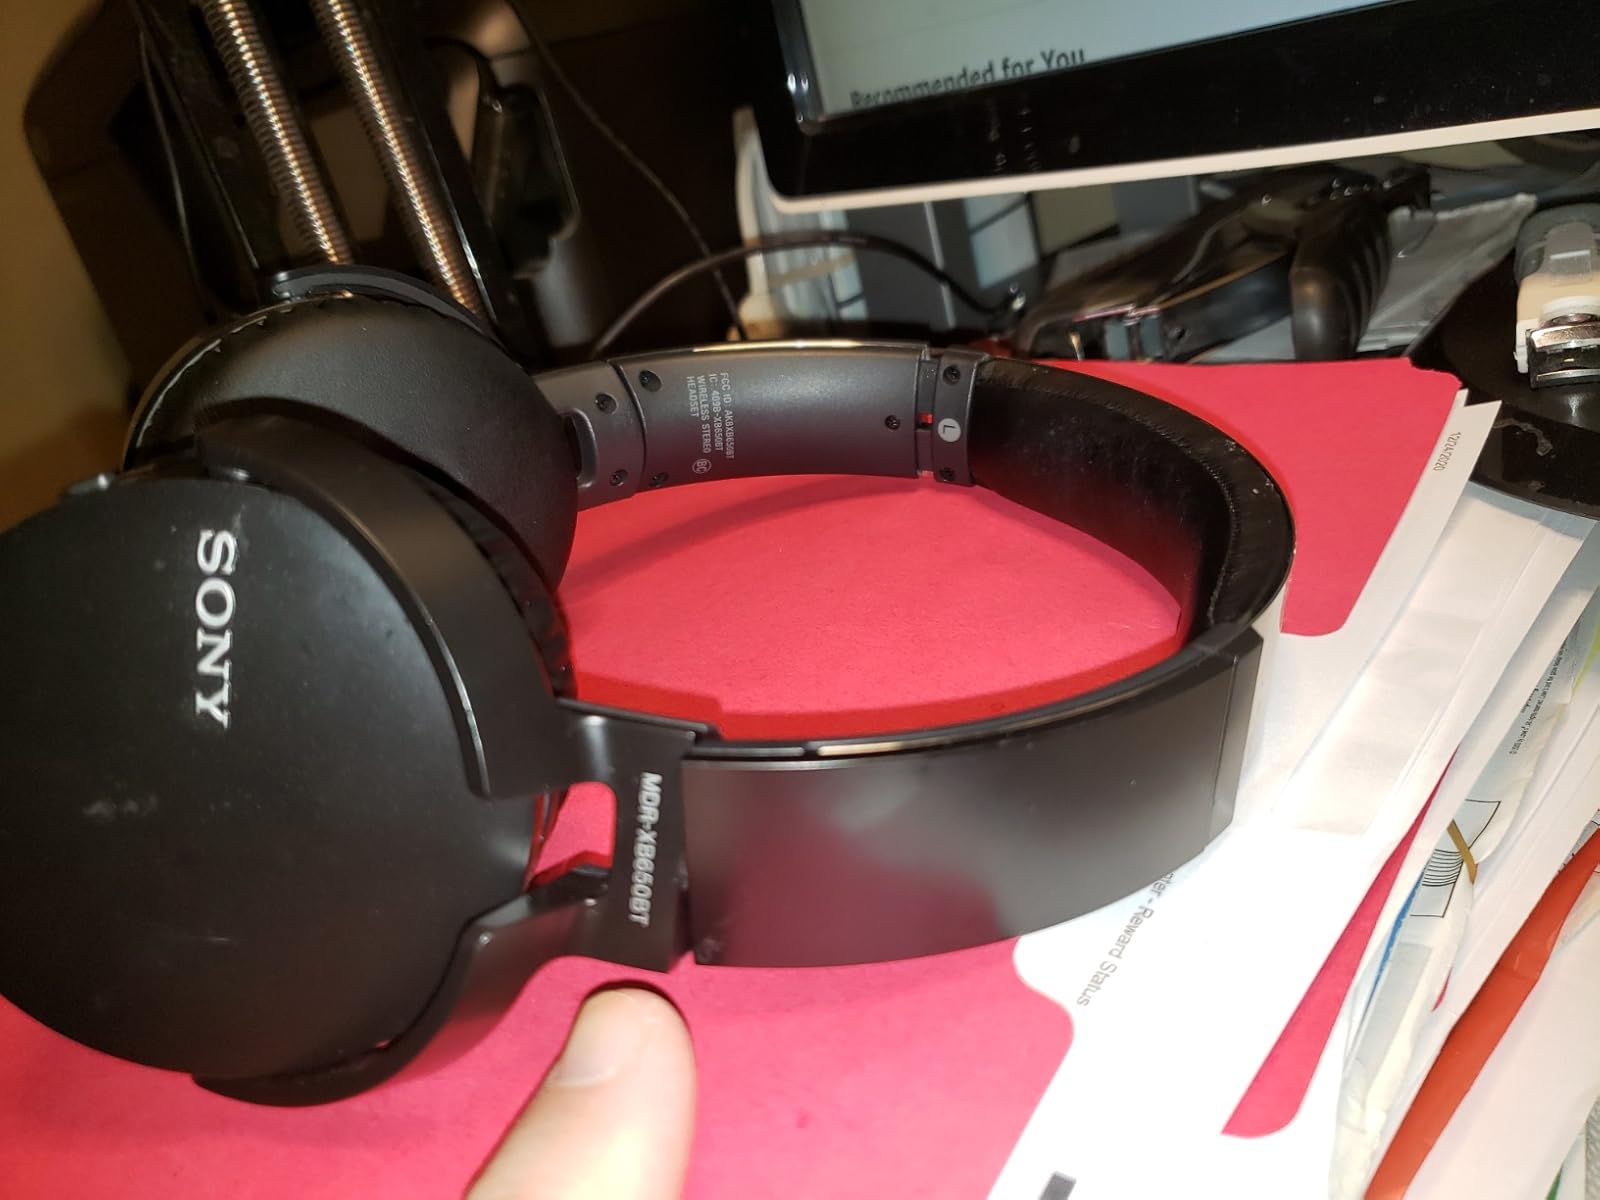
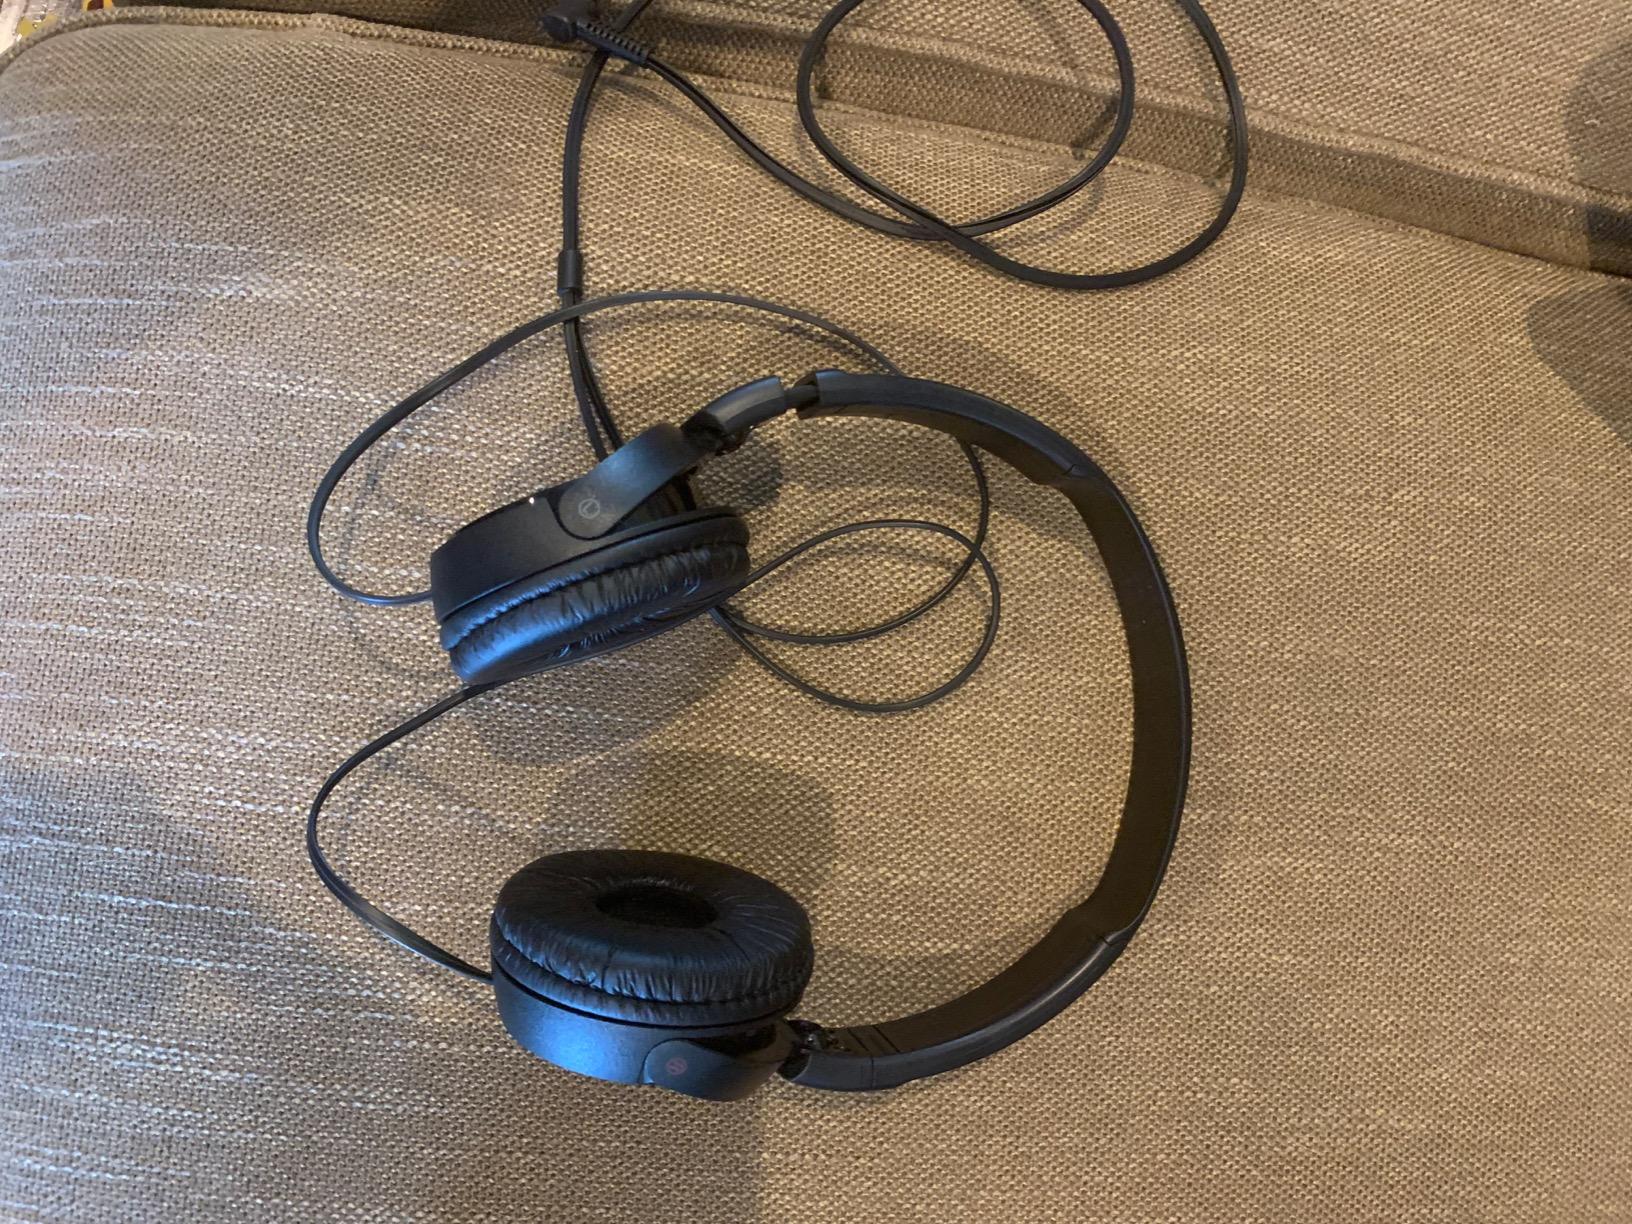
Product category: headphones
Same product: no